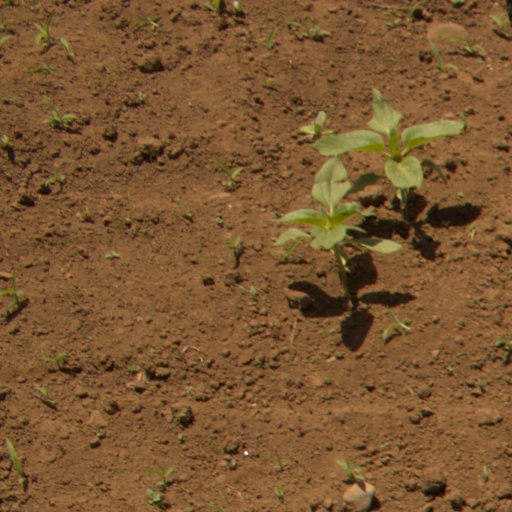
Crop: Jerusalem artichoke